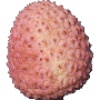
Label: lychee